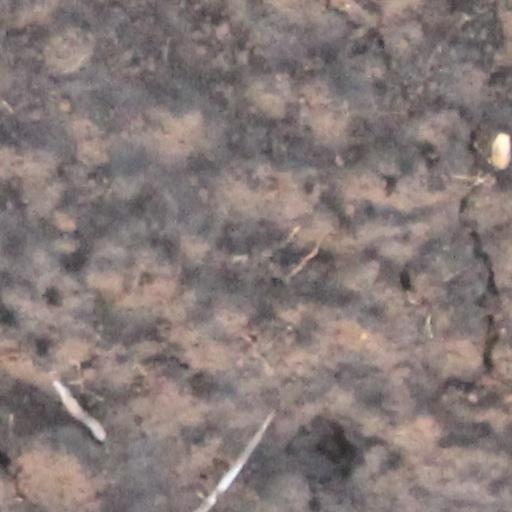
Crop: wheat